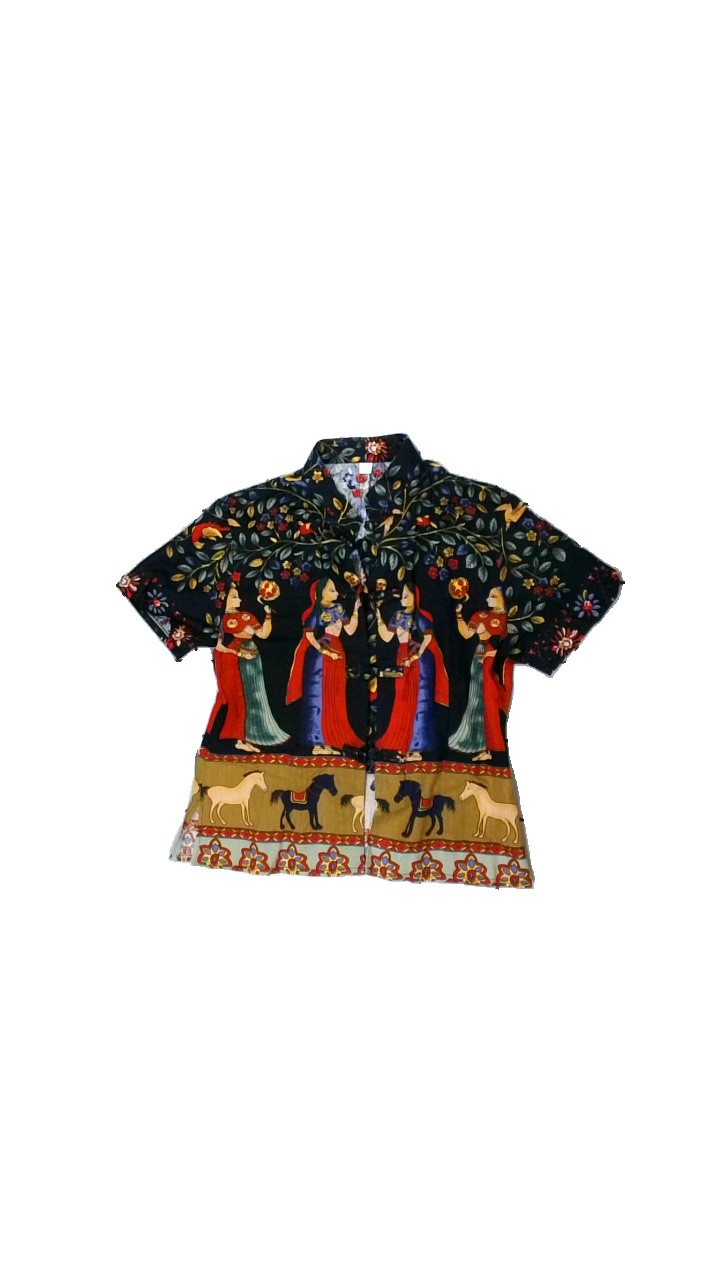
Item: Top (Ladies)
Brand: Missing
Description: Top with pattern
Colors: Black, Red, Brown
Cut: Regular
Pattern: Other
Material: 66% cotton, 34% viscose
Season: All
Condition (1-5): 4
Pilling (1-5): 5
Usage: Reuse
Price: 50-100